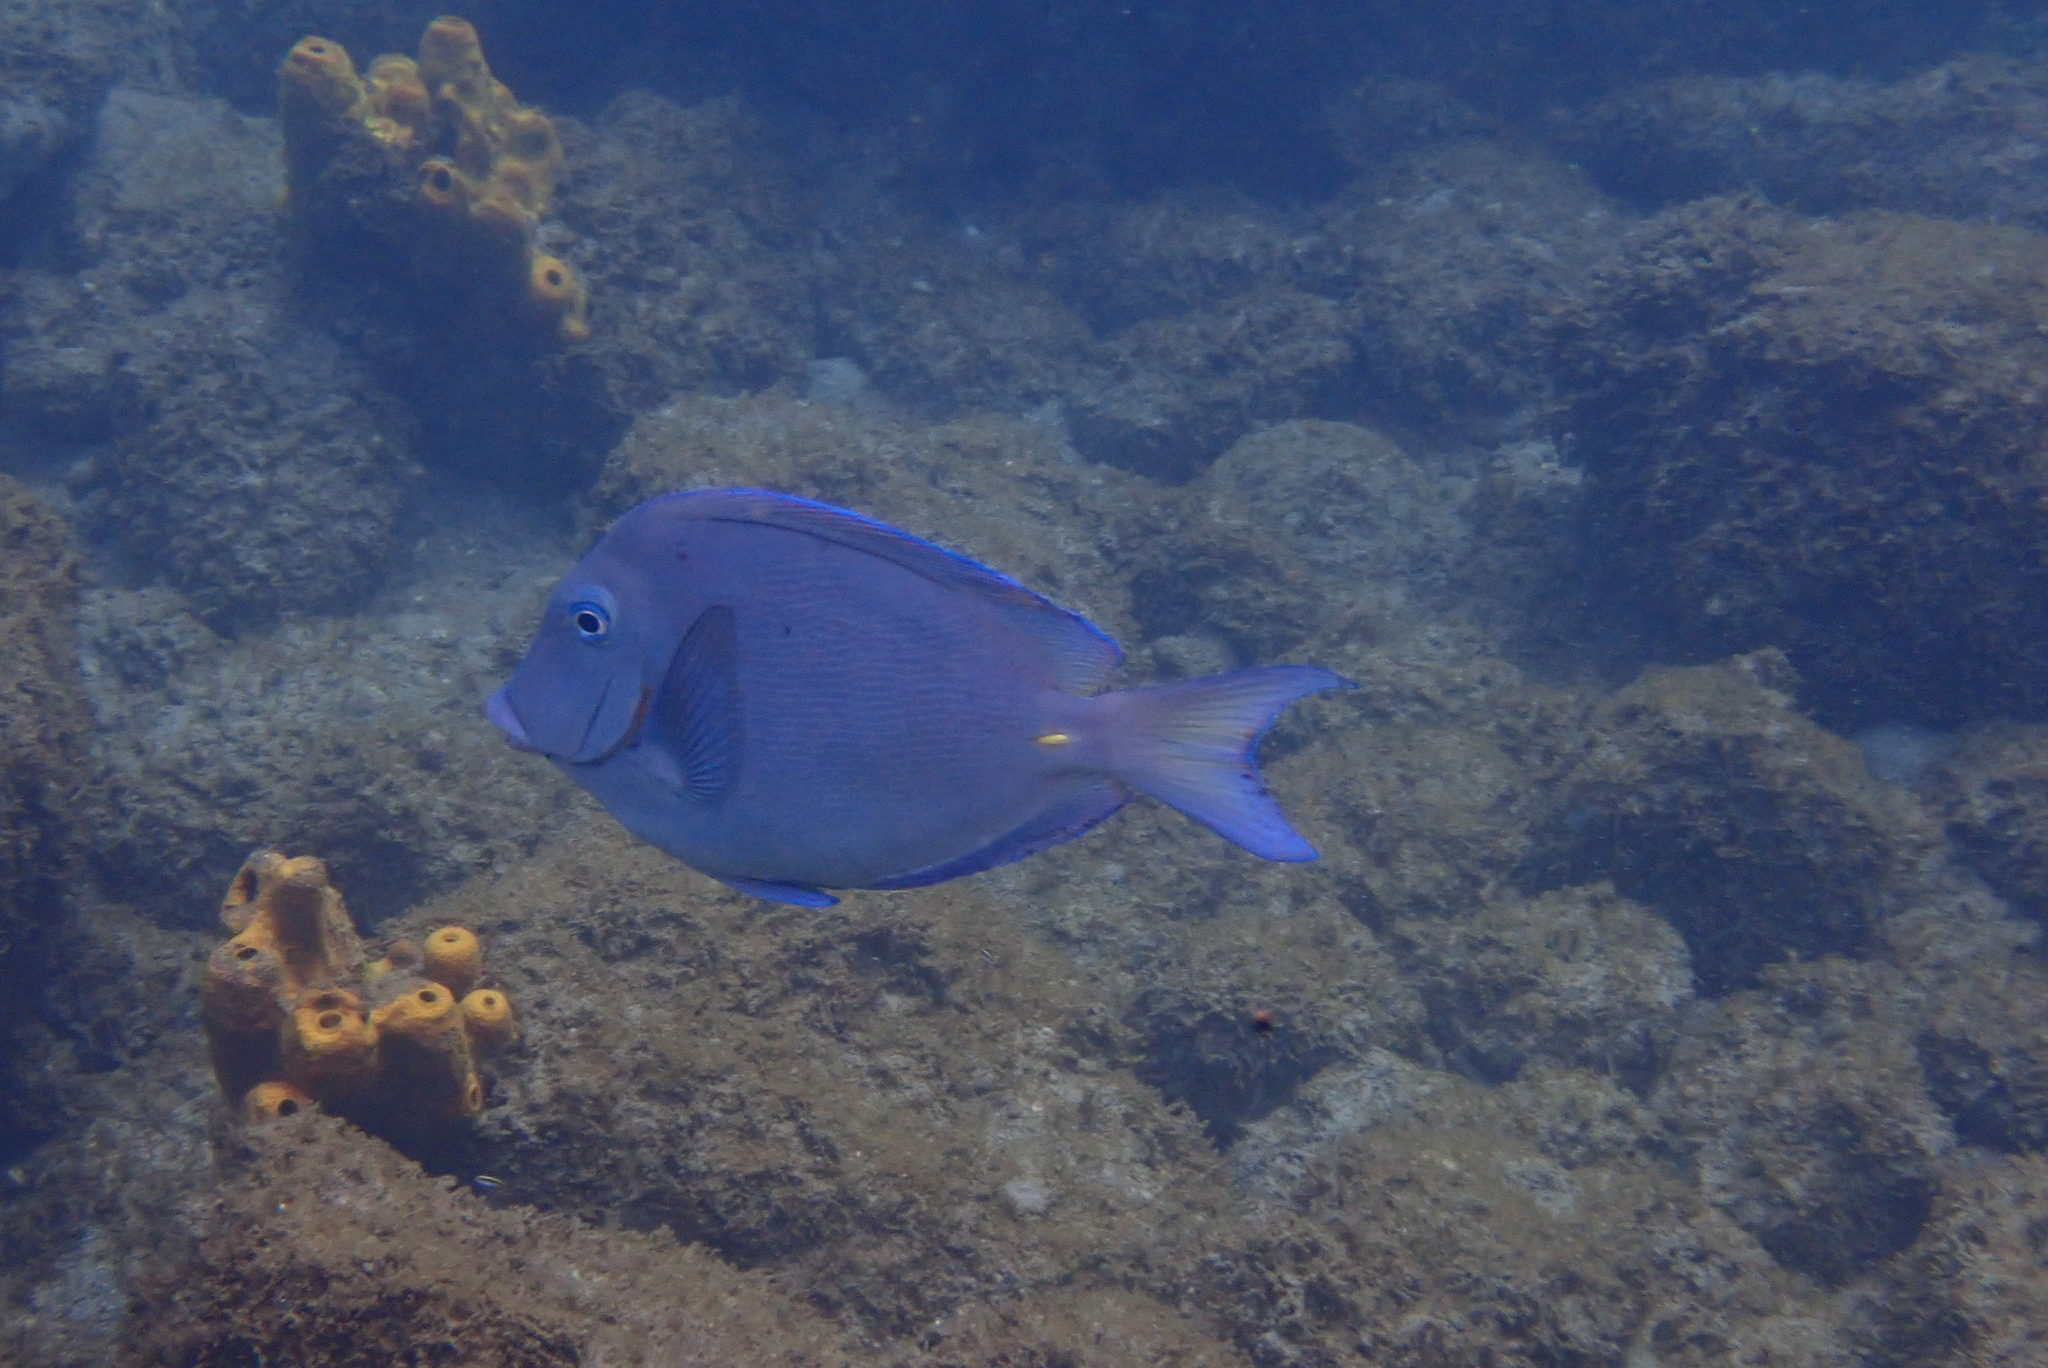
Acanthurus coeruleus (Atlantic Blue Tang)